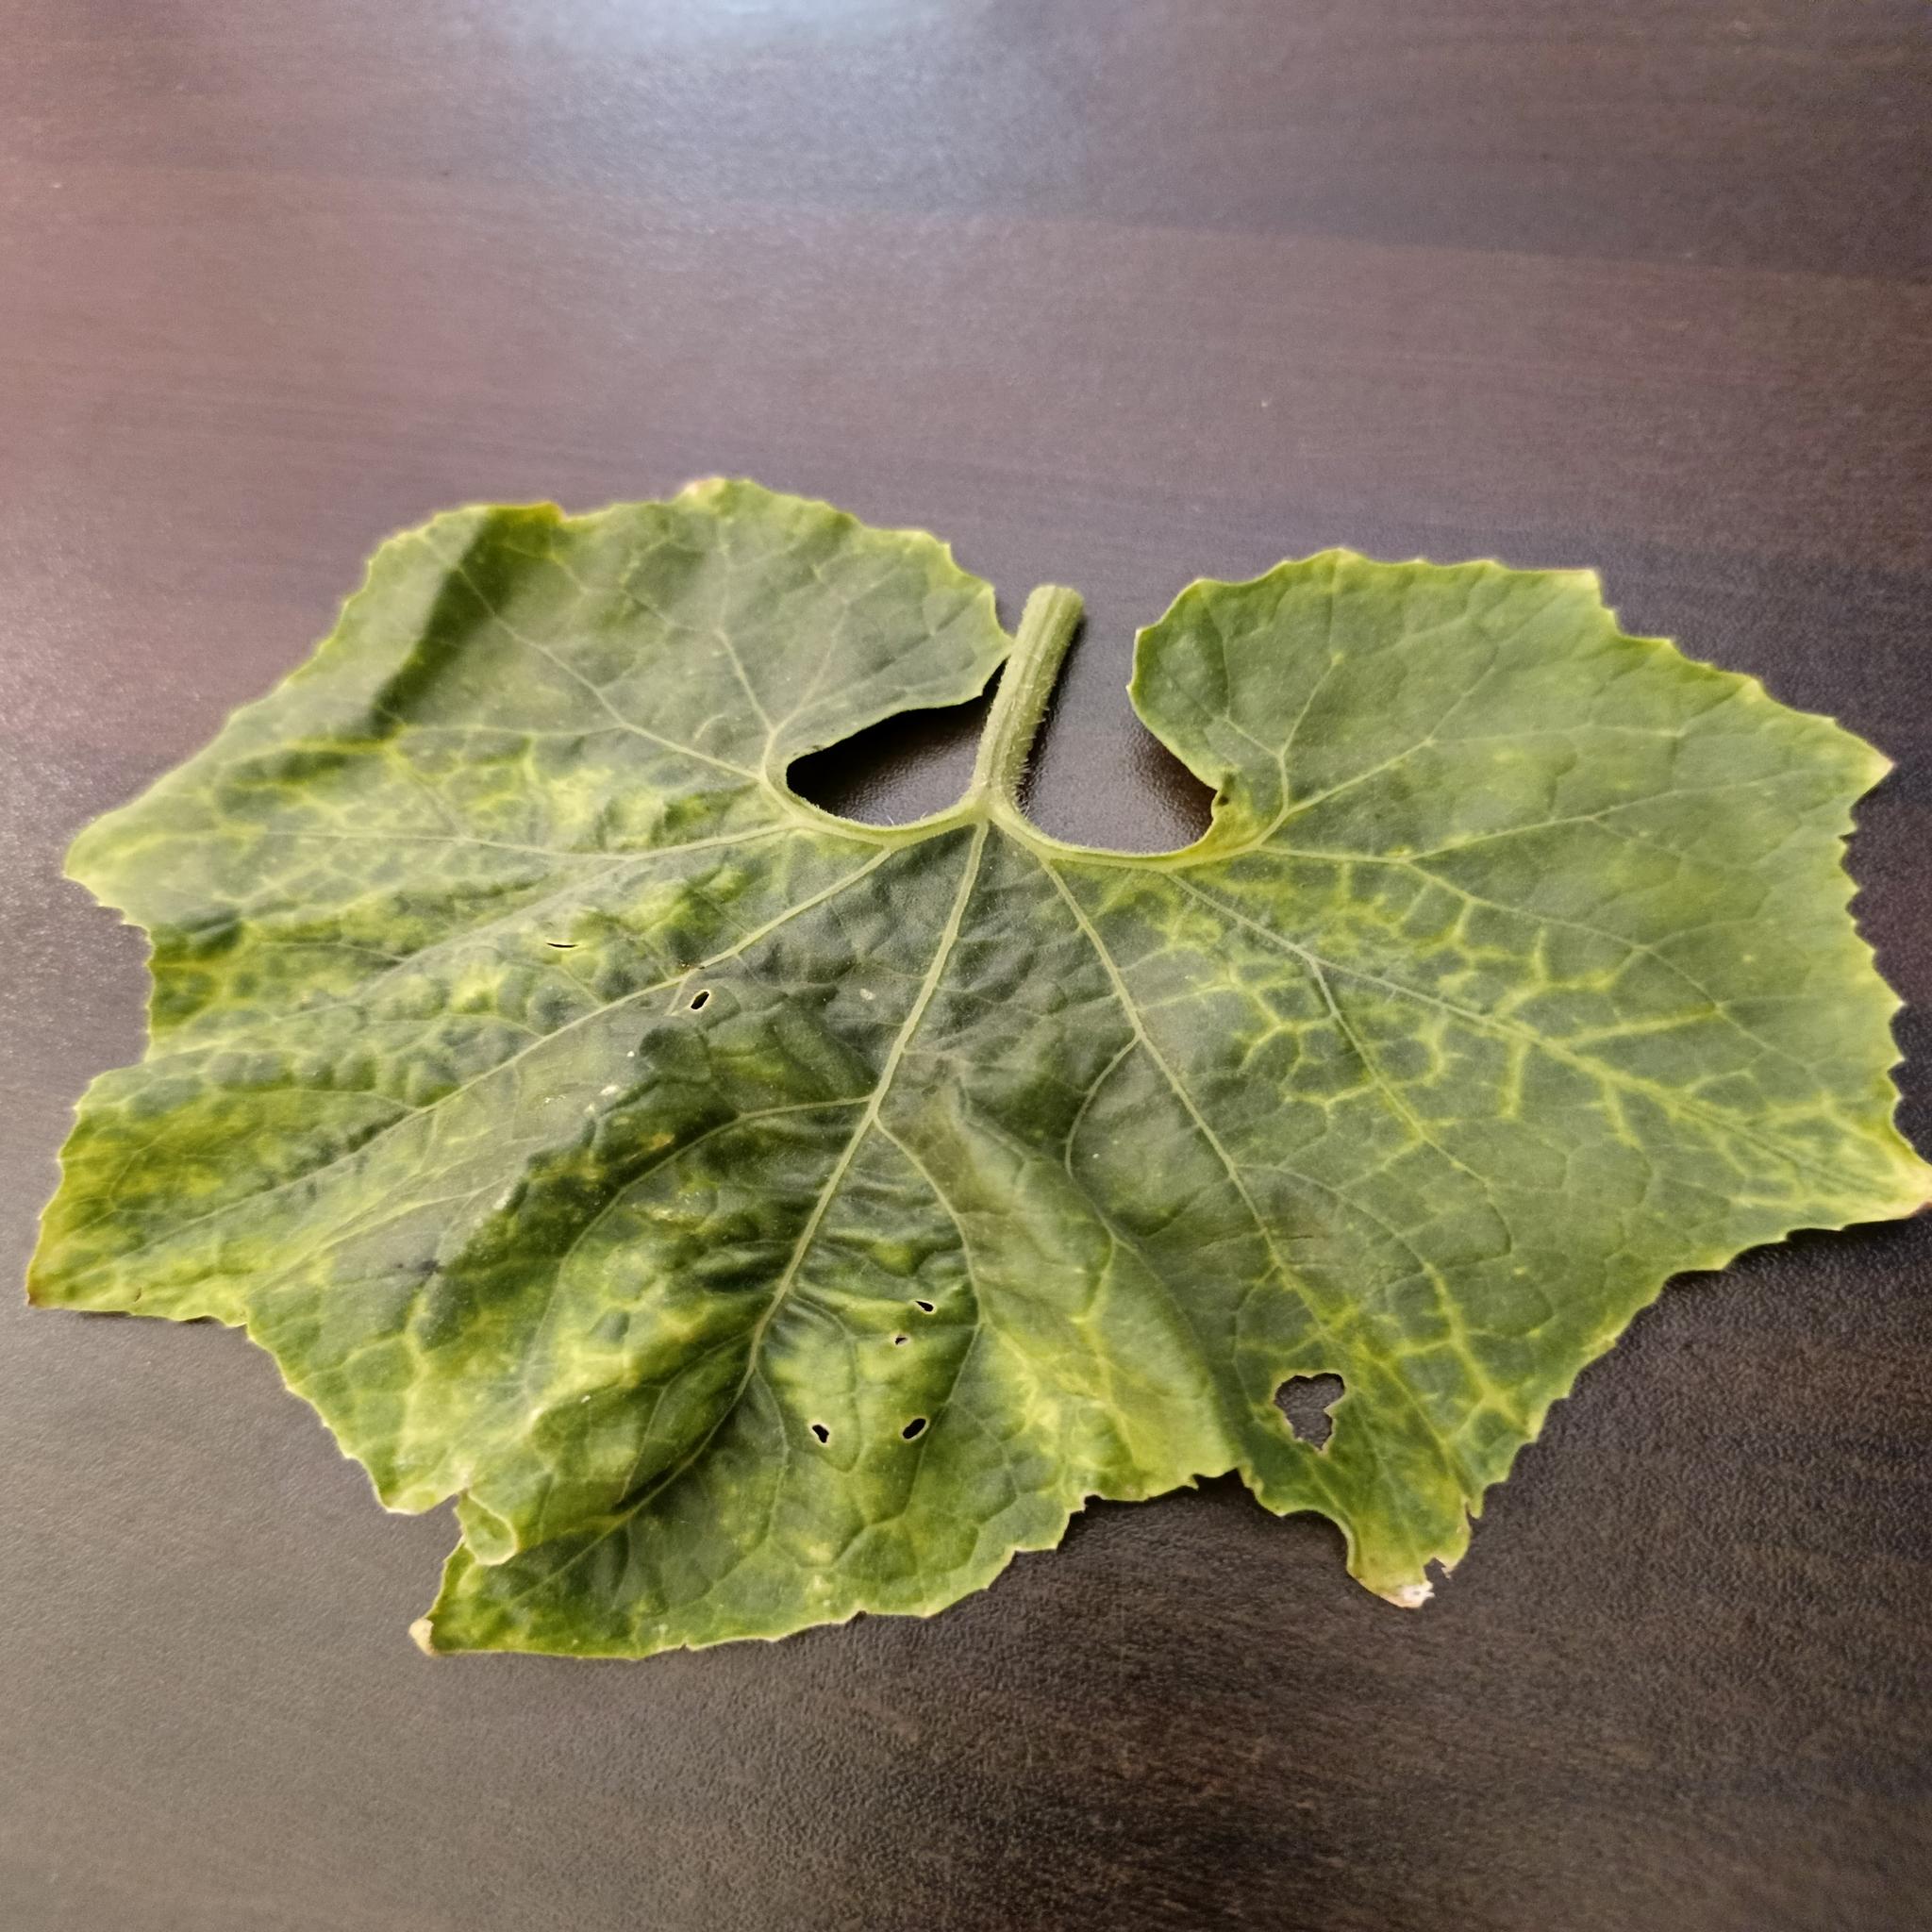
Label: Downy mildew